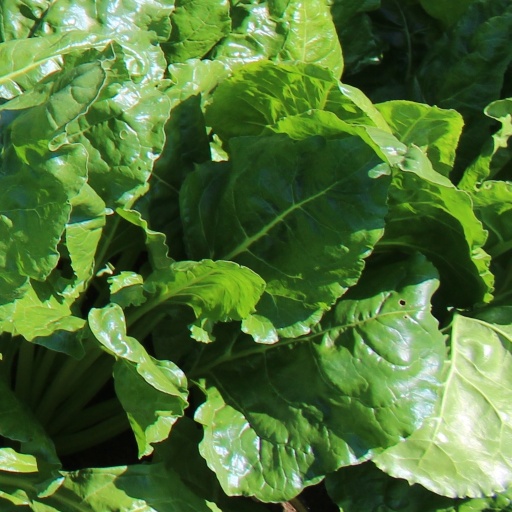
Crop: sugar beet